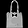
Label: Bag